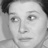
Emotion: sad